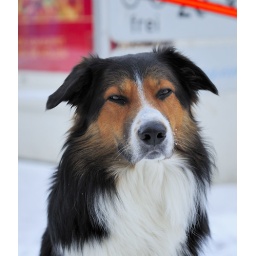
Dont know this cute dog but she was posing in the city for me :-)